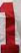
Number: 1